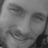
Emotion: happy